Al Adamson

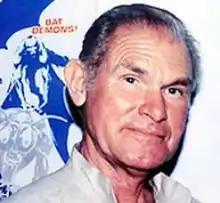

Albert Victor Adamson Jr. (July 25, 1929 – June 21, 1995) was an American filmmaker and actor known as a prolific director of B movie horror and exploitation films throughout the 1960s and 1970s.